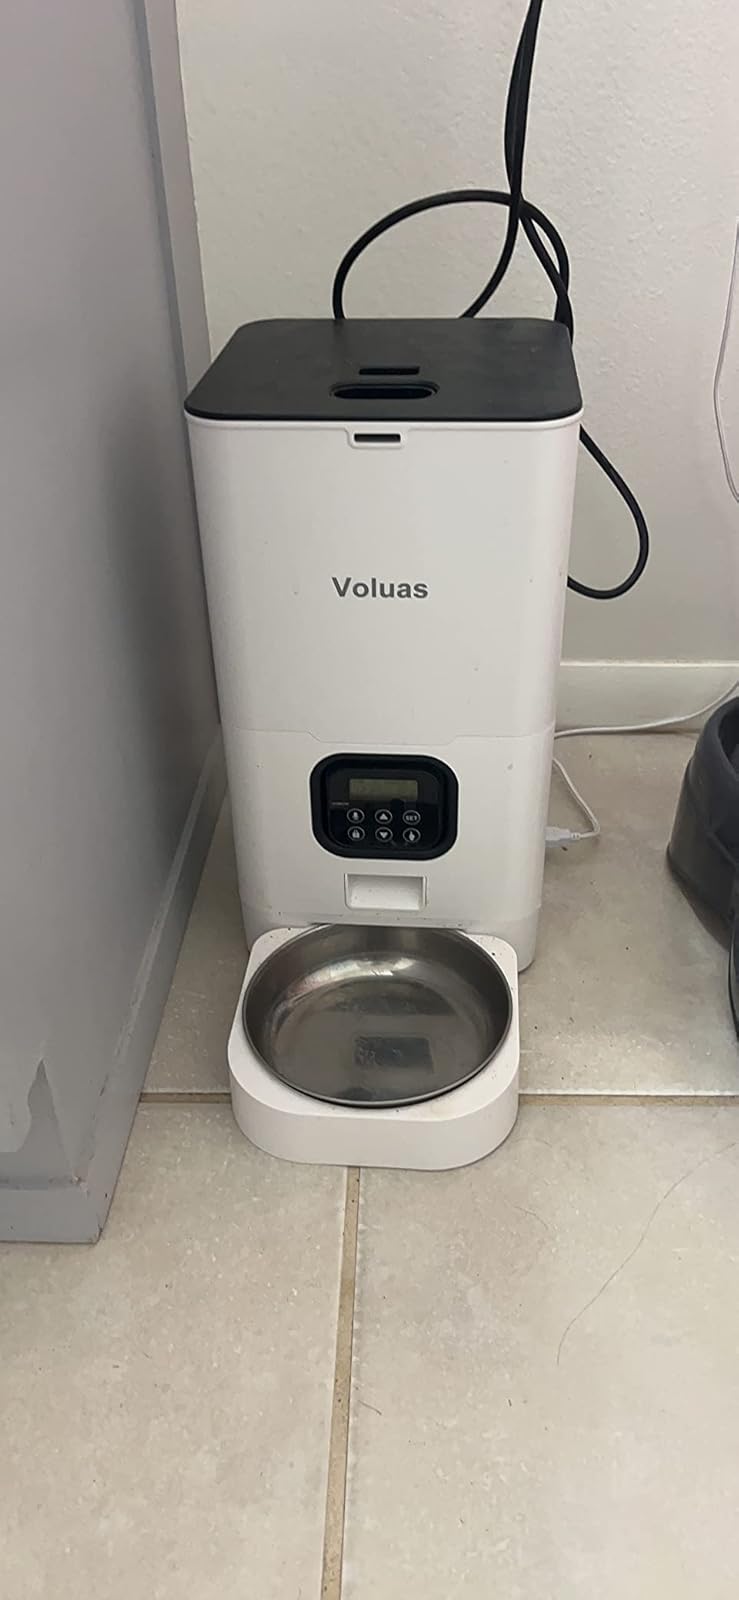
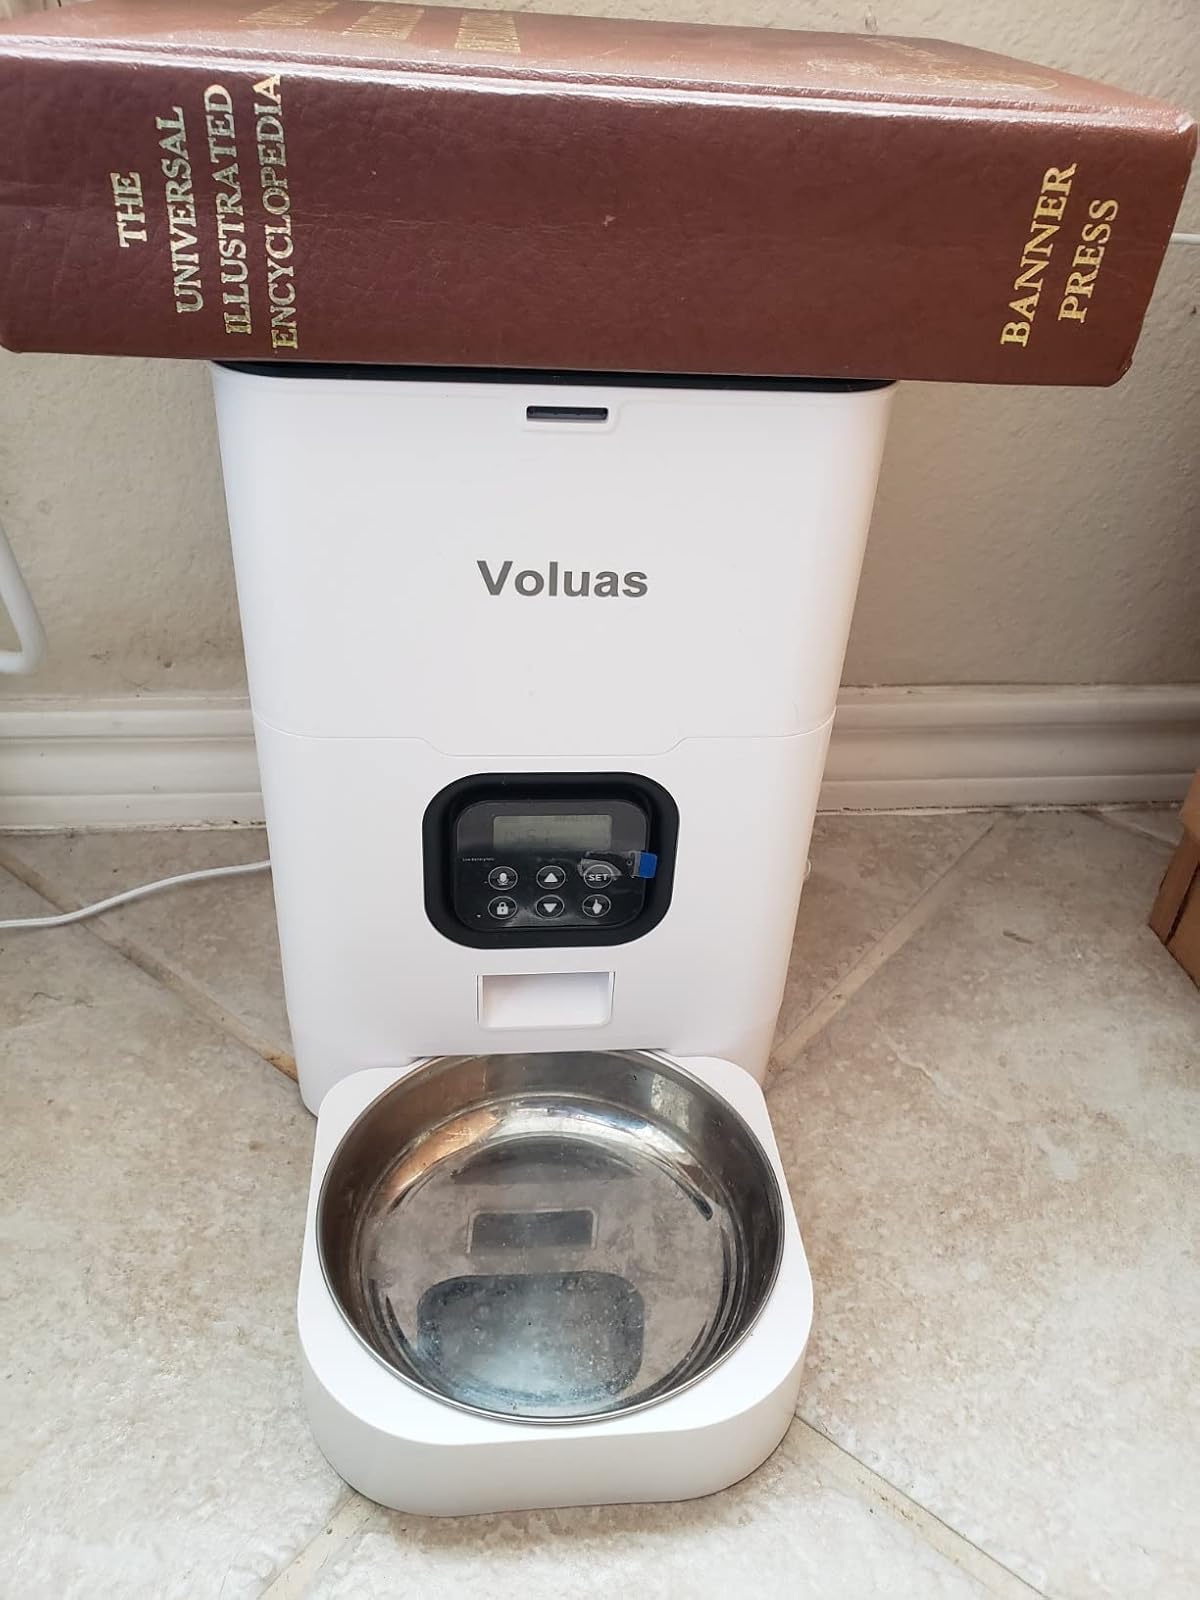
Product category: items_feeder
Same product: yes